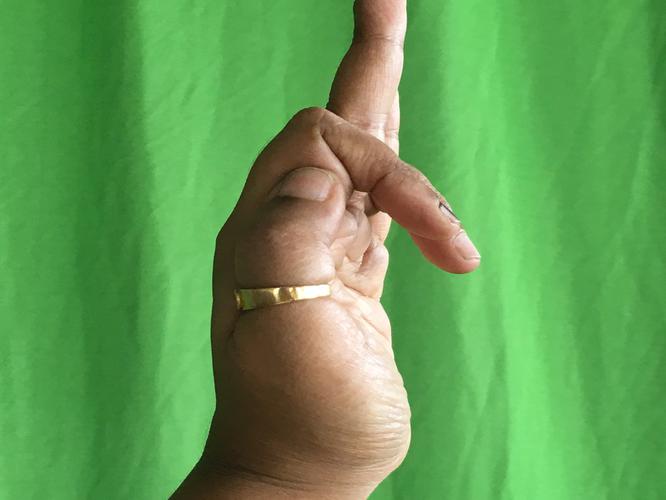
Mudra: Shukatundam
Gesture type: single_hand